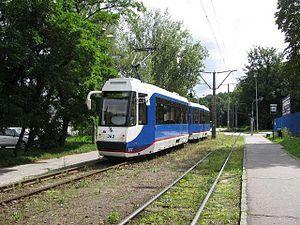
Le tramway de Bydgoszcz est le réseau de tramway de la ville de Bydgoszcz. Créé en 1888, il comporte actuellement 9 lignes, dont une touristique avec une rame historique.